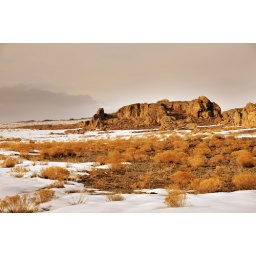
rock formation on ranch near golden spike